List of UK Jazz & Blues Albums Chart number ones of 2005

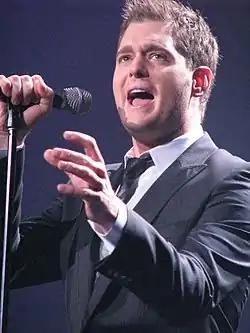
Michael Bublé's fourth studio album "It's Time" spent half of 2005 at number one on the UK Jazz & Blues Albums Chart, including a single run of 15 weeks.

The UK Jazz & Blues Albums Chart is a record chart which ranks the best-selling jazz and blues albums in the United Kingdom. Compiled and published by the Official Charts Company, the data is based on each album's weekly physical sales, digital downloads and streams. In 2005, 52 charts were published with nine albums at number one. Jamie Cullum's third studio album "Twentysomething" was the first number-one album of the year, spending the first three weeks atop the chart. Michael Bublé's fourth studio album "It's Time" was the final number-one album of the year, topping the chart for eight weeks starting in November (it remained number one for the first five weeks of 2006).